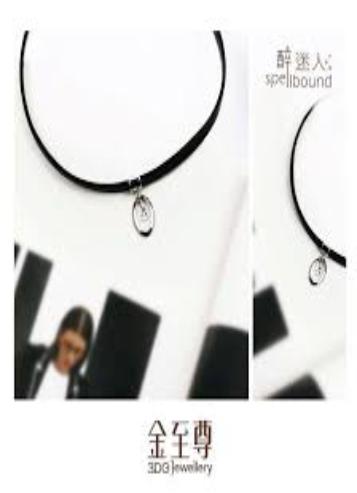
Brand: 3D-GOLD
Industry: Clothes